Derrick Rose

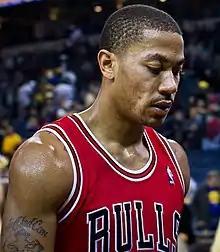
Rose in 2011

In December 2011, Rose signed a five-year contract extension with the Bulls for $94.8 million. The contract was 30 percent of the Bulls' salary cap, the maximum allowed under a rule dubbed the "Derrick Rose Rule" from the 2011 NBA Collective Bargaining Agreement. On December 25, in the Christmas Day matchup against the Los Angeles Lakers, Rose scored 22 points on 9-from-13 shooting, and hit a game winning floater with 4.8 seconds left to secure an 88–87 win for the Bulls.